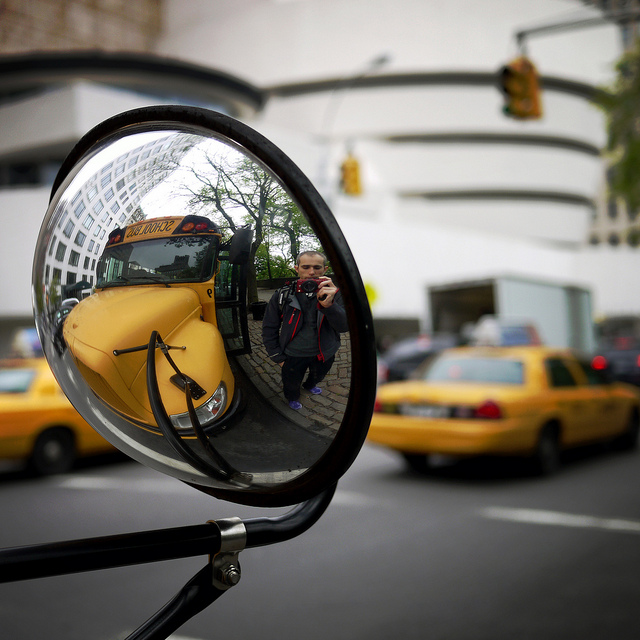
A mirror showing a man holding something and a school bus.

a mirror shows a person and bus in it